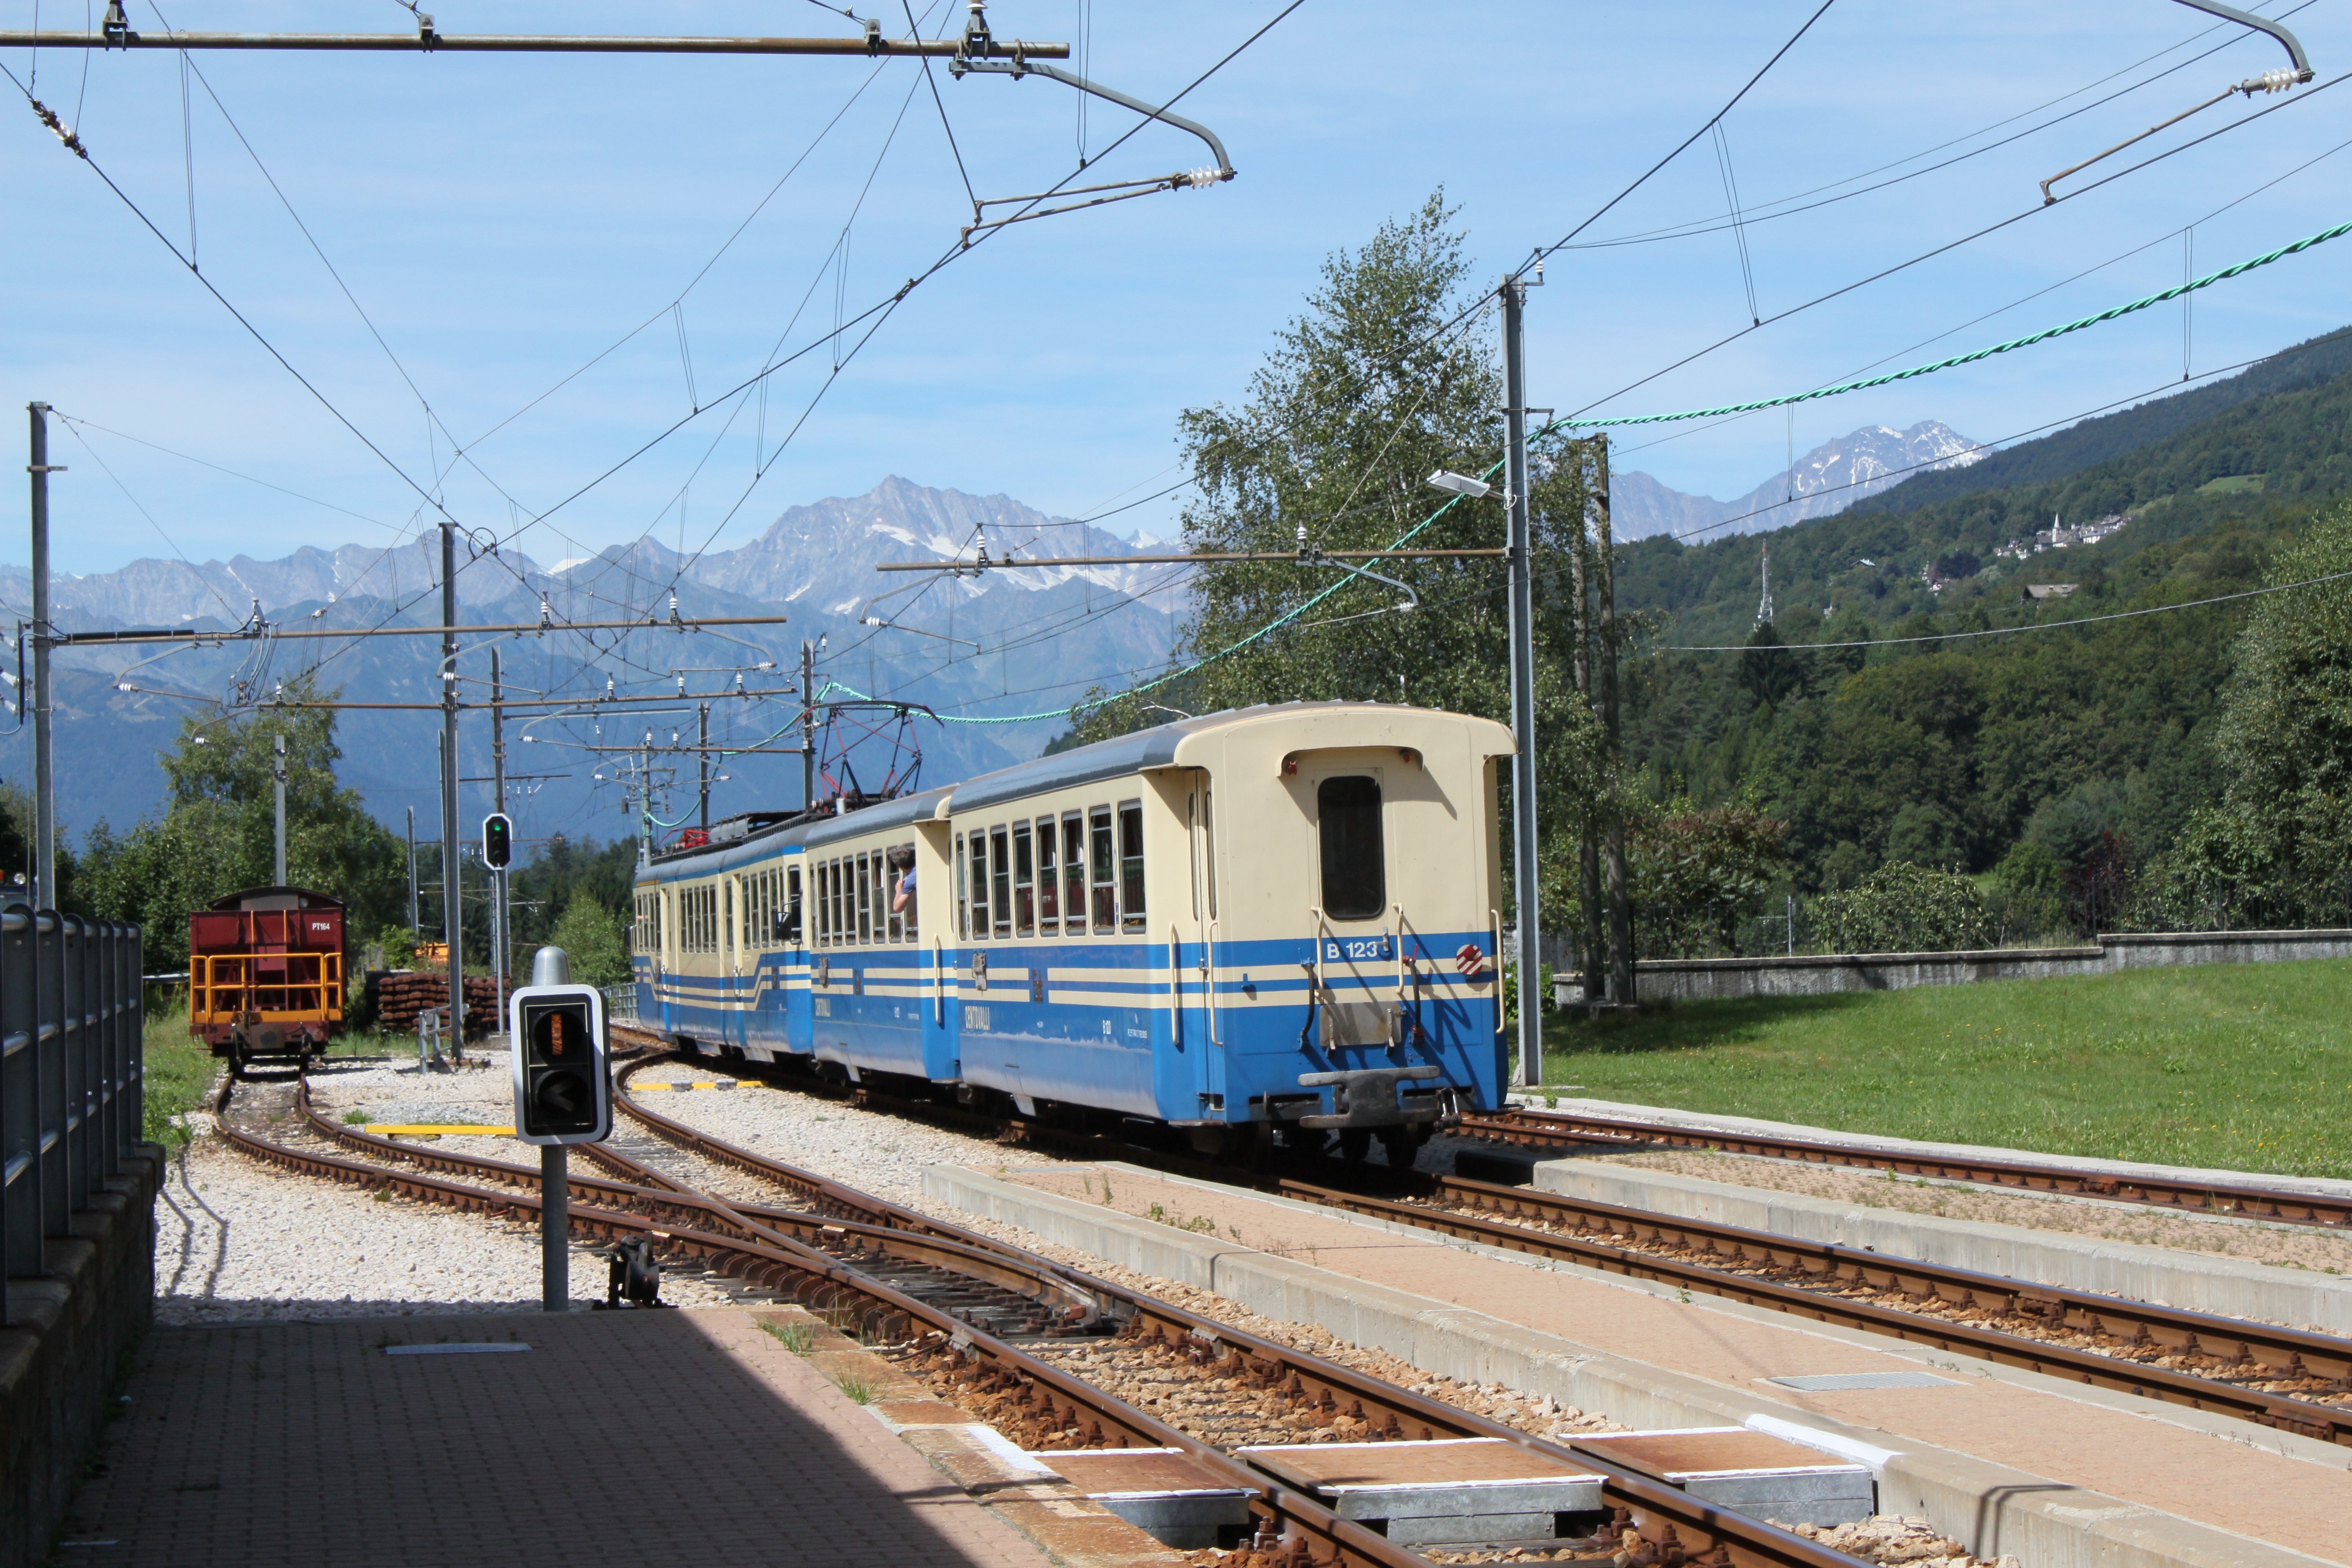
track, railway, rail, train, tram, transport, vehicle, electricity, public transport, locomotive, mountains, rail transport, land vehicle, residential area, rolling stock, railroad car, passenger car